Bhaichung Bhutia

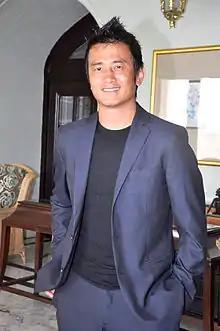
Bhutia in 2012

Bhaichung Bhutia (born 15 December 1976), also spelled as Baichung Bhutia, is an Indian former professional footballer who played as a striker. Bhutia is considered as the torchbearer of Indian football in the international arena. He is often nicknamed the "Sikkimese Sniper" because of his shooting skills in football. Three-time Indian Player of the Year I. M. Vijayan described Bhutia as "God's gift to Indian football".